Answer in natural language. Considering the relative positions, is toilet (marked A) to the left or right of framed landscape painting with airship (marked C)? Choose between the following options: right or left
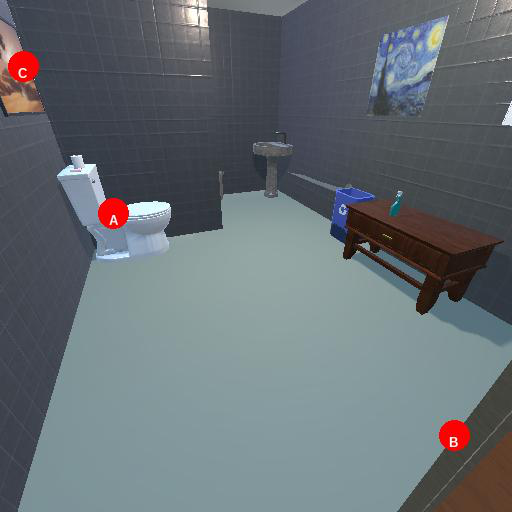
<answer>right</answer>